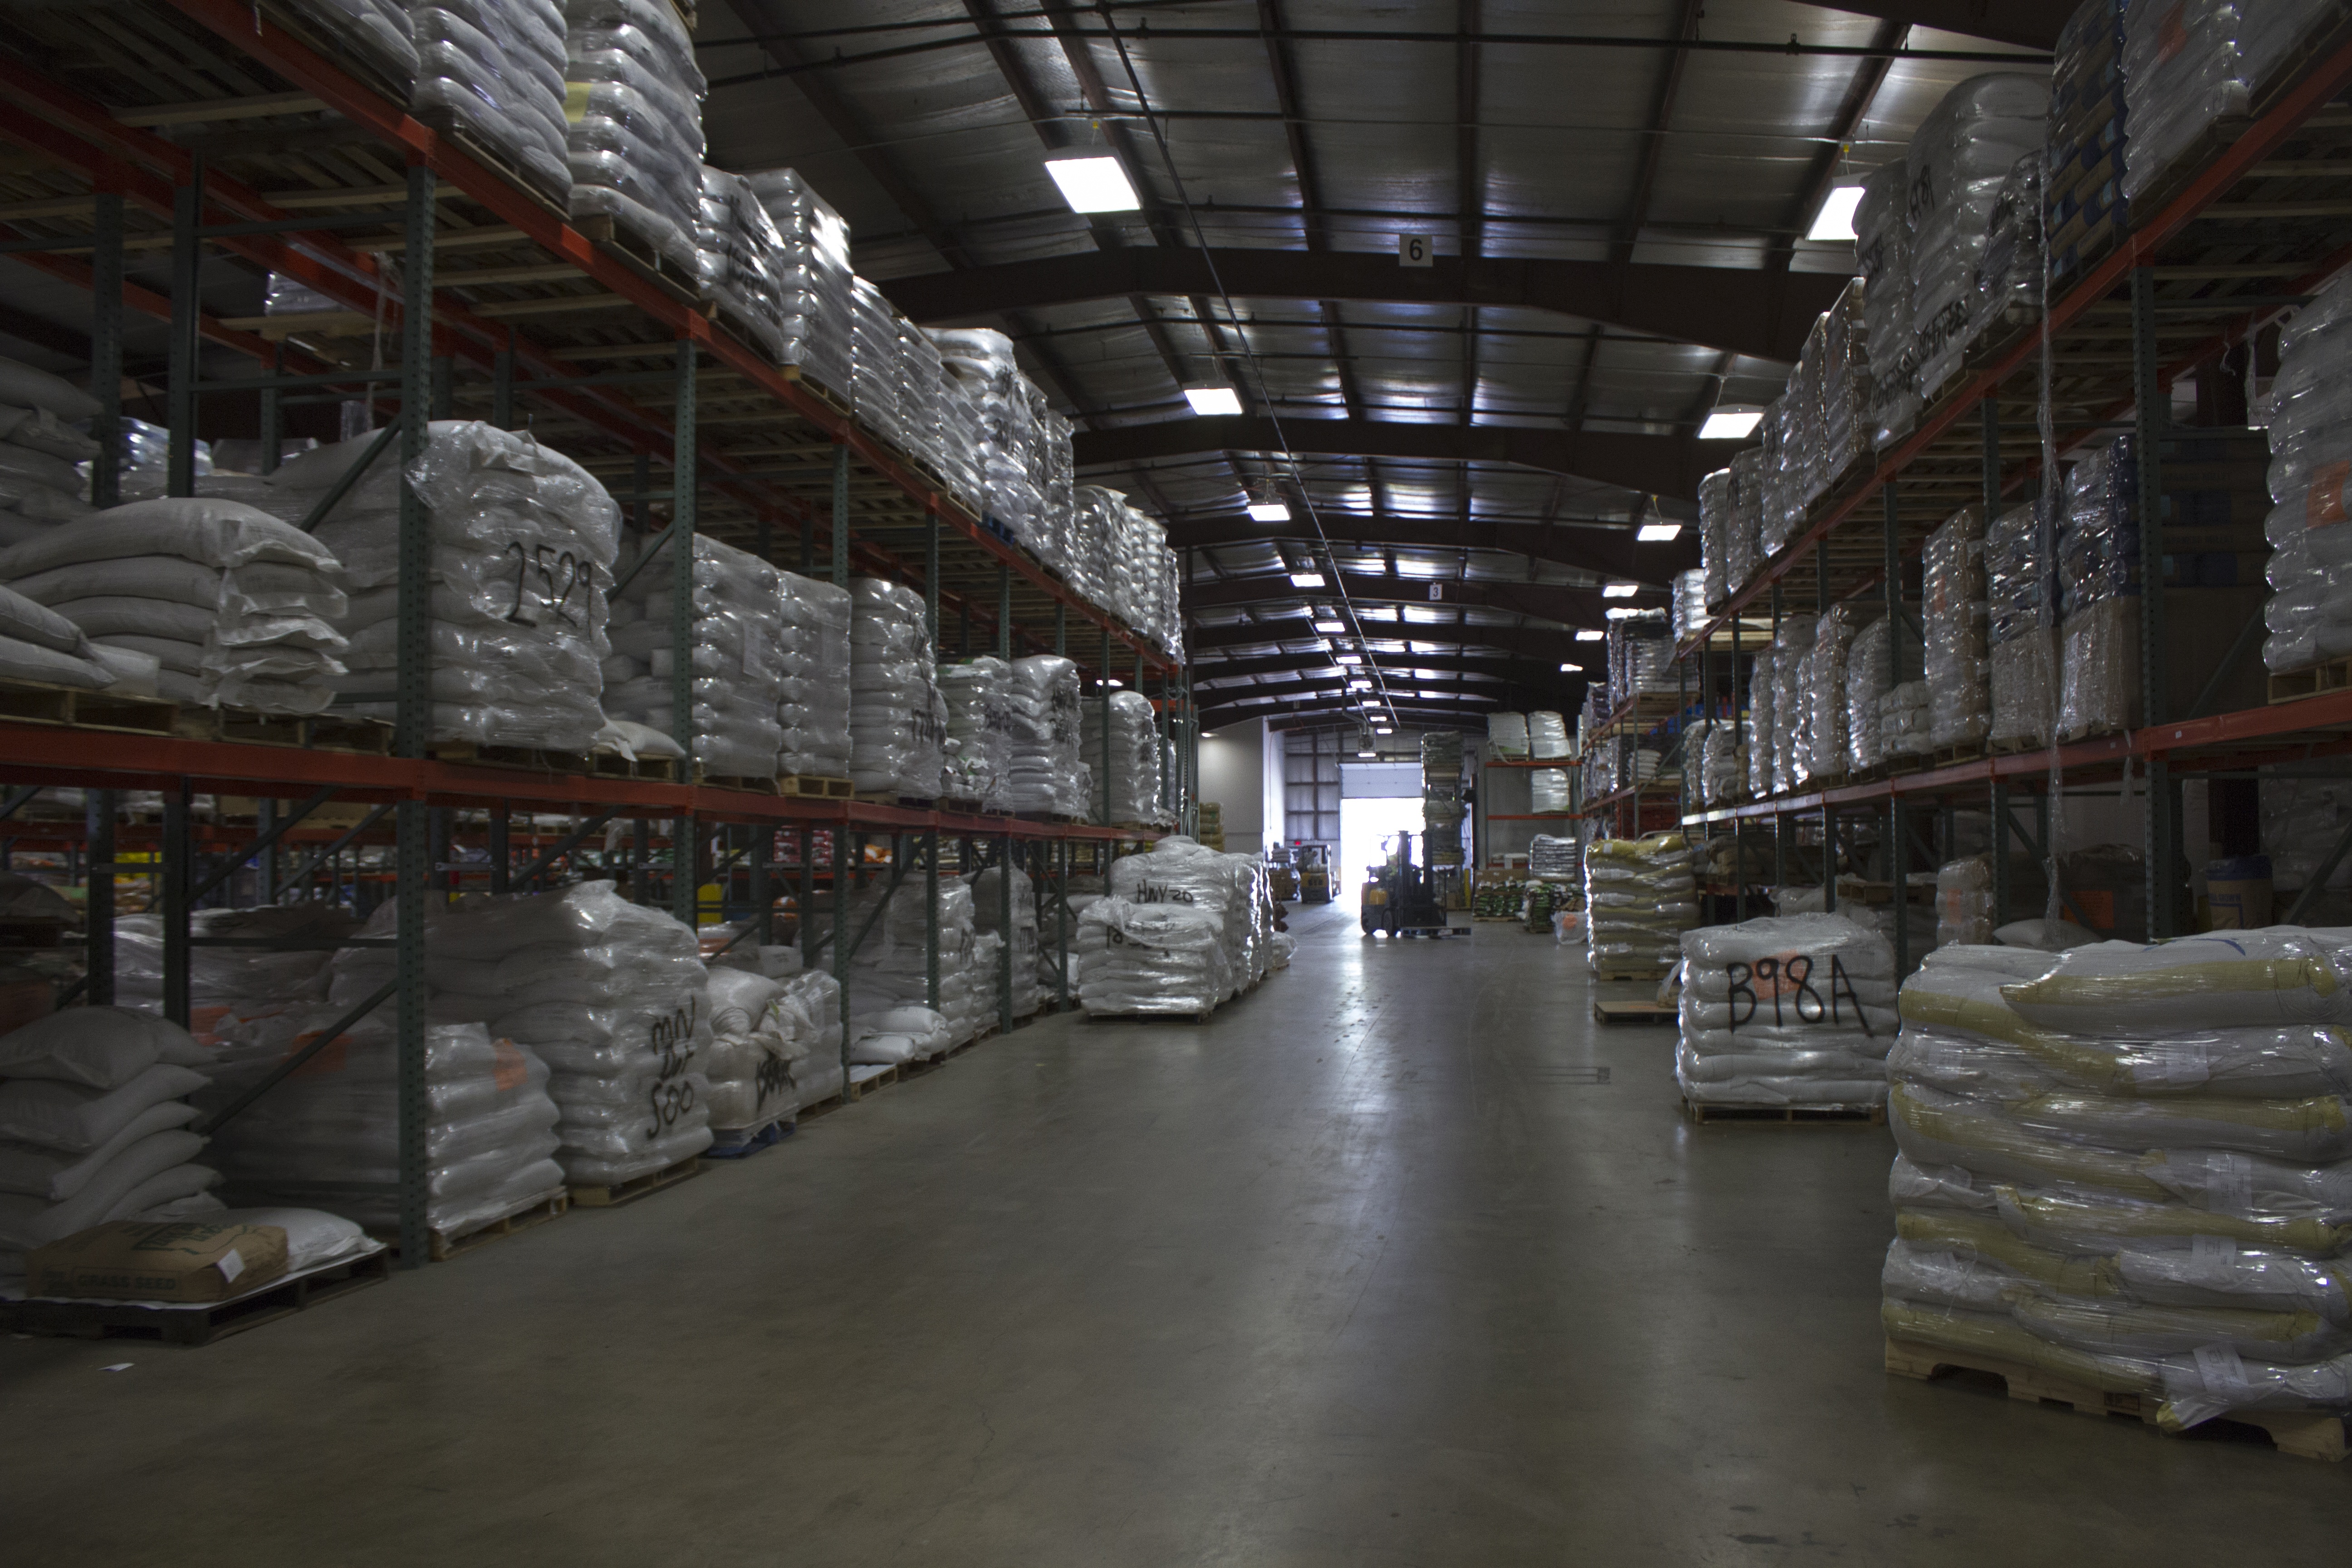
seed, building, factory, industry, warehouse, inventory